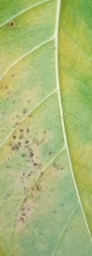
Label: Cerscospora